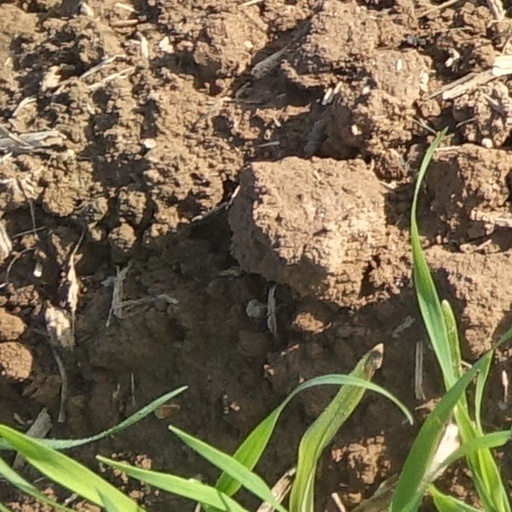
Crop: wheat